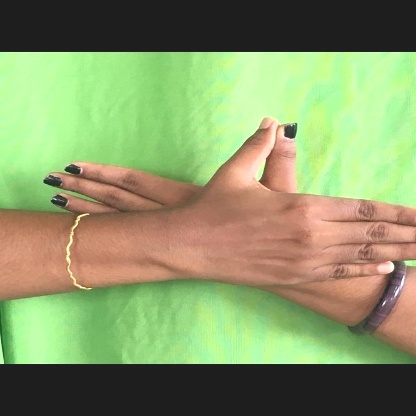
Mudra: Garuda